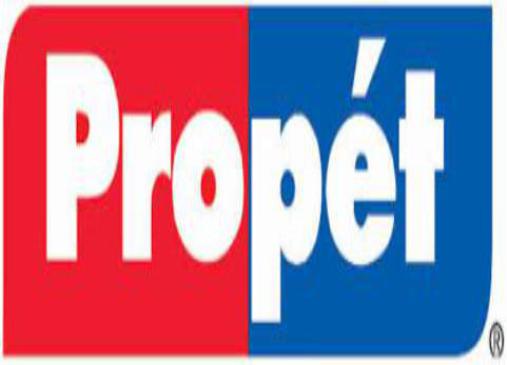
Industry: Clothes